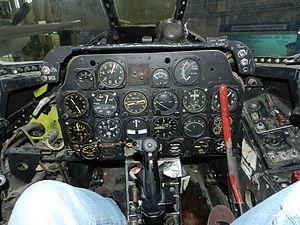
Le Canadair Sabre était un chasseur de jour produit sous licence par Canadair. Dérivé du chasseur américain F-86 Sabre, initialement produit par North American, il fut produit jusqu'en 1958 et principalement utilisé par la Royal Canadian Air Force jusqu'à son remplacement par le CF-104 Starfighter, en 1962.